Johannes Gutenberg

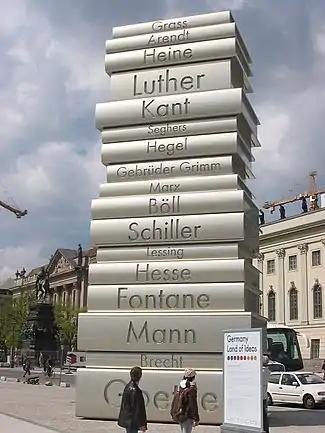
"Modern Book Printing" − a Berlin sculpture commemorating its inventor Gutenberg

Printing was also a factor in the Reformation. Martin Luther's "Ninety-five Theses" were printed and circulated widely; subsequently he issued broadsheets outlining his anti-indulgences position (certificates of indulgences were one of the first items Gutenberg had printed). Due to this, Gutenberg would also be viewed as a proto-Protestant. The broadsheet contributed to the development of the newspaper.